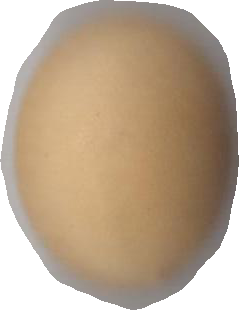
Variety: Dega